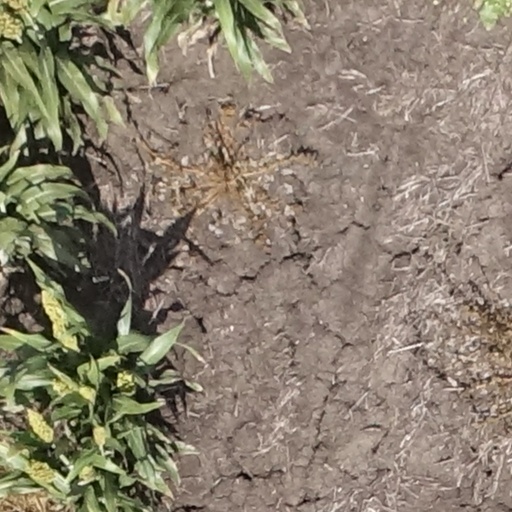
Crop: sorghum